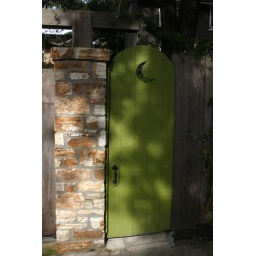
A decorative door I found on the street in Caramel-by-the-Sea.